New Year's Day (Taylor Swift song)

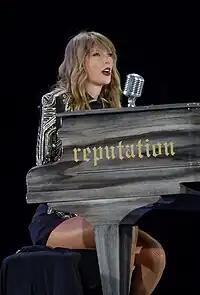
Taylor Swift singing on a piano

"New Year's Day" is the last track on the track listing of "Reputation", which was released worldwide on November 10, 2017. Prior to the album's release, Swift premiered a recorded live performance of the song on the ABC network during an ad break during the series "Scandal", broadcast on November 9, 2017. The performance had taken place at Swift's Holiday House in Watch Hill, Rhode Island in October 2017, as part of a fan-exclusive "Reputation" album-listening session. On November 13, 2017, Swift performed "New Year's Day" during an episode of "The Tonight Show Starring Jimmy Fallon" in tribute to host Jimmy Fallon's recently passed mother.